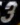
Number: 3